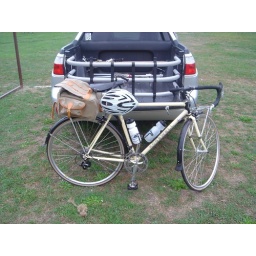
My bike leaning up against the car just before we rode out of the Humboldt County Fairgrounds in Ferndale, CA.